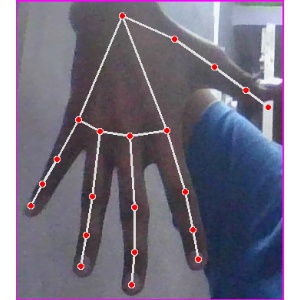
अक्षर: ढ